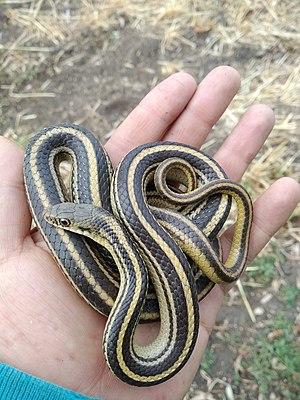
Salvadora grahamiae est une espèce de serpents de la famille des Colubridae.